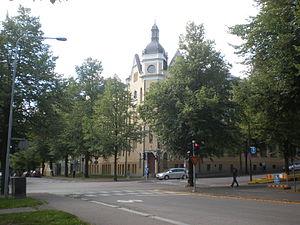
Johan Karl August Krook est un architecte finlandais.
L'école suédoise de Tampere est une école située dans le quartier de Kaakinmaa à Tampere en Finlande.